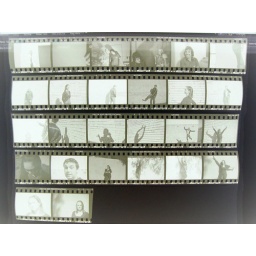
it looks pixelated cos i cheated and put it up against my computer screen to get a posterior light source